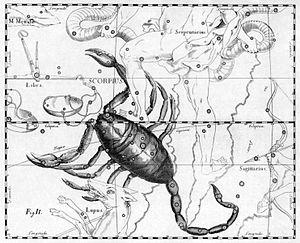
Le Scorpion est une constellation du zodiaque traversée par le Soleil du 20 novembre au 29 novembre. Il se situe entre la Balance à l'ouest et Ophiuchus à l'est. Il appartient à l’hémisphère sud céleste, et une grande partie de la constellation est sous l'écliptique. Le Scorpion était l’une des 48 constellations identifiées par Ptolémée.